Tony Stein

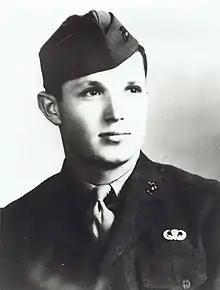
Tony Stein, posthumous Medal of Honor recipient

Tony Stein (September 30, 1921 – March 1, 1945) was a United States Marine who posthumously received the U.S. military's highest decoration, the Medal of Honor, for his actions in World War II. He received the award for repeatedly making single-handed assaults against the enemy and for aiding wounded Marines during the initial assault on Iwo Jima on February 19, 1945. He was killed in action ten days later.